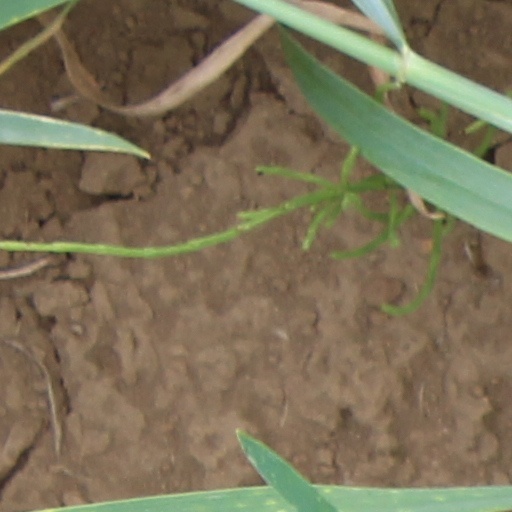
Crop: wheat